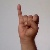
The image shows a hand gesture representing the letter 'I' in Indian Sign Language.